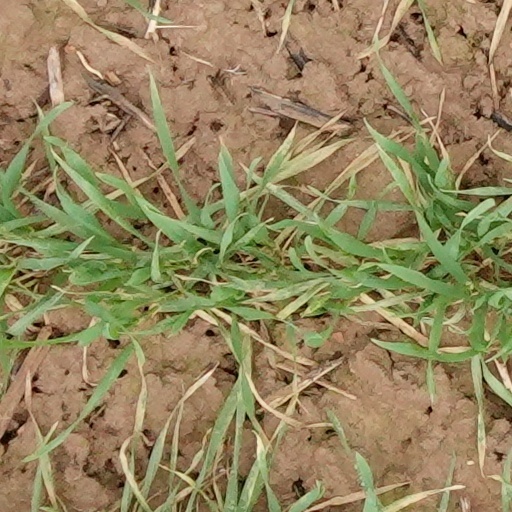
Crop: wheat